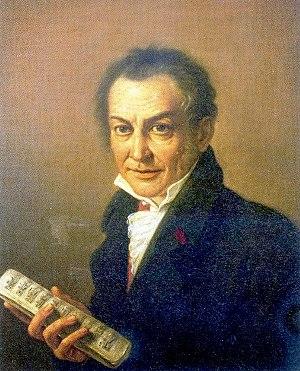
Francesco Pisante, né en 1804 à Naples et mort le 18 juin 1889 dans la même ville, est un peintre, dessinateur et graveur romantique et réaliste italien du XIXᵉ siècle.
Costanzo Angelini, né le 22 octobre 1760 à Santa Giusta, et mort le 22 juin 1853 à Naples, est un peintre, graveur et écrivain italien.